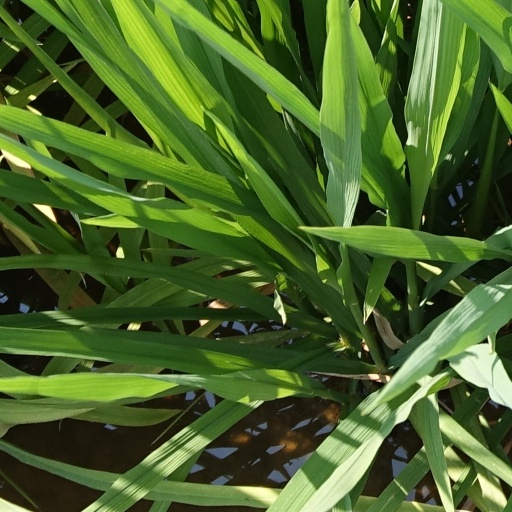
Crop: rice